George Dobson (rugby union)

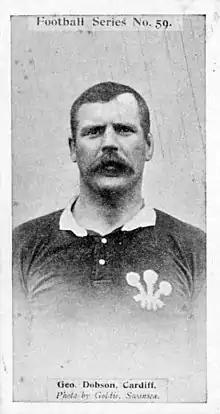
Dobson in Welsh jersey

George Alexander Dobson (1873 – 8 June 1917) was a Welsh rugby union forward who played club rugby for Cardiff and international rugby for Wales. Although playing in only one international, it was part of the 1900 Wales Home Nations Championship winning season, making Dobson a Triple Crown winning player.